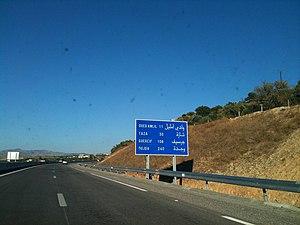
A2 Autoroute Rabat - Oujda
Le réseau des autoroutes marocaines est long de 1 839 km, c'est le deuxième réseau autoroutier le plus long en Afrique après celui d'Afrique du sud.